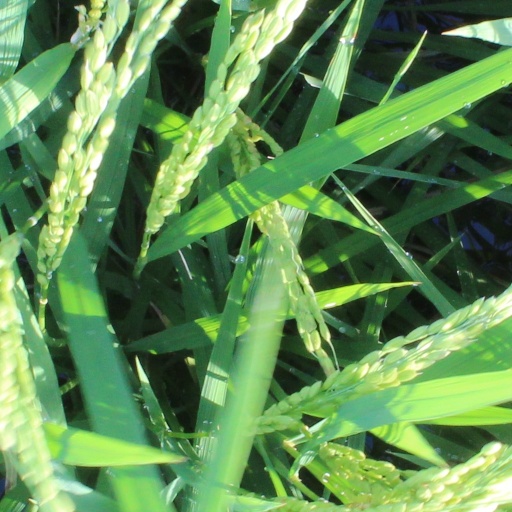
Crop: rice